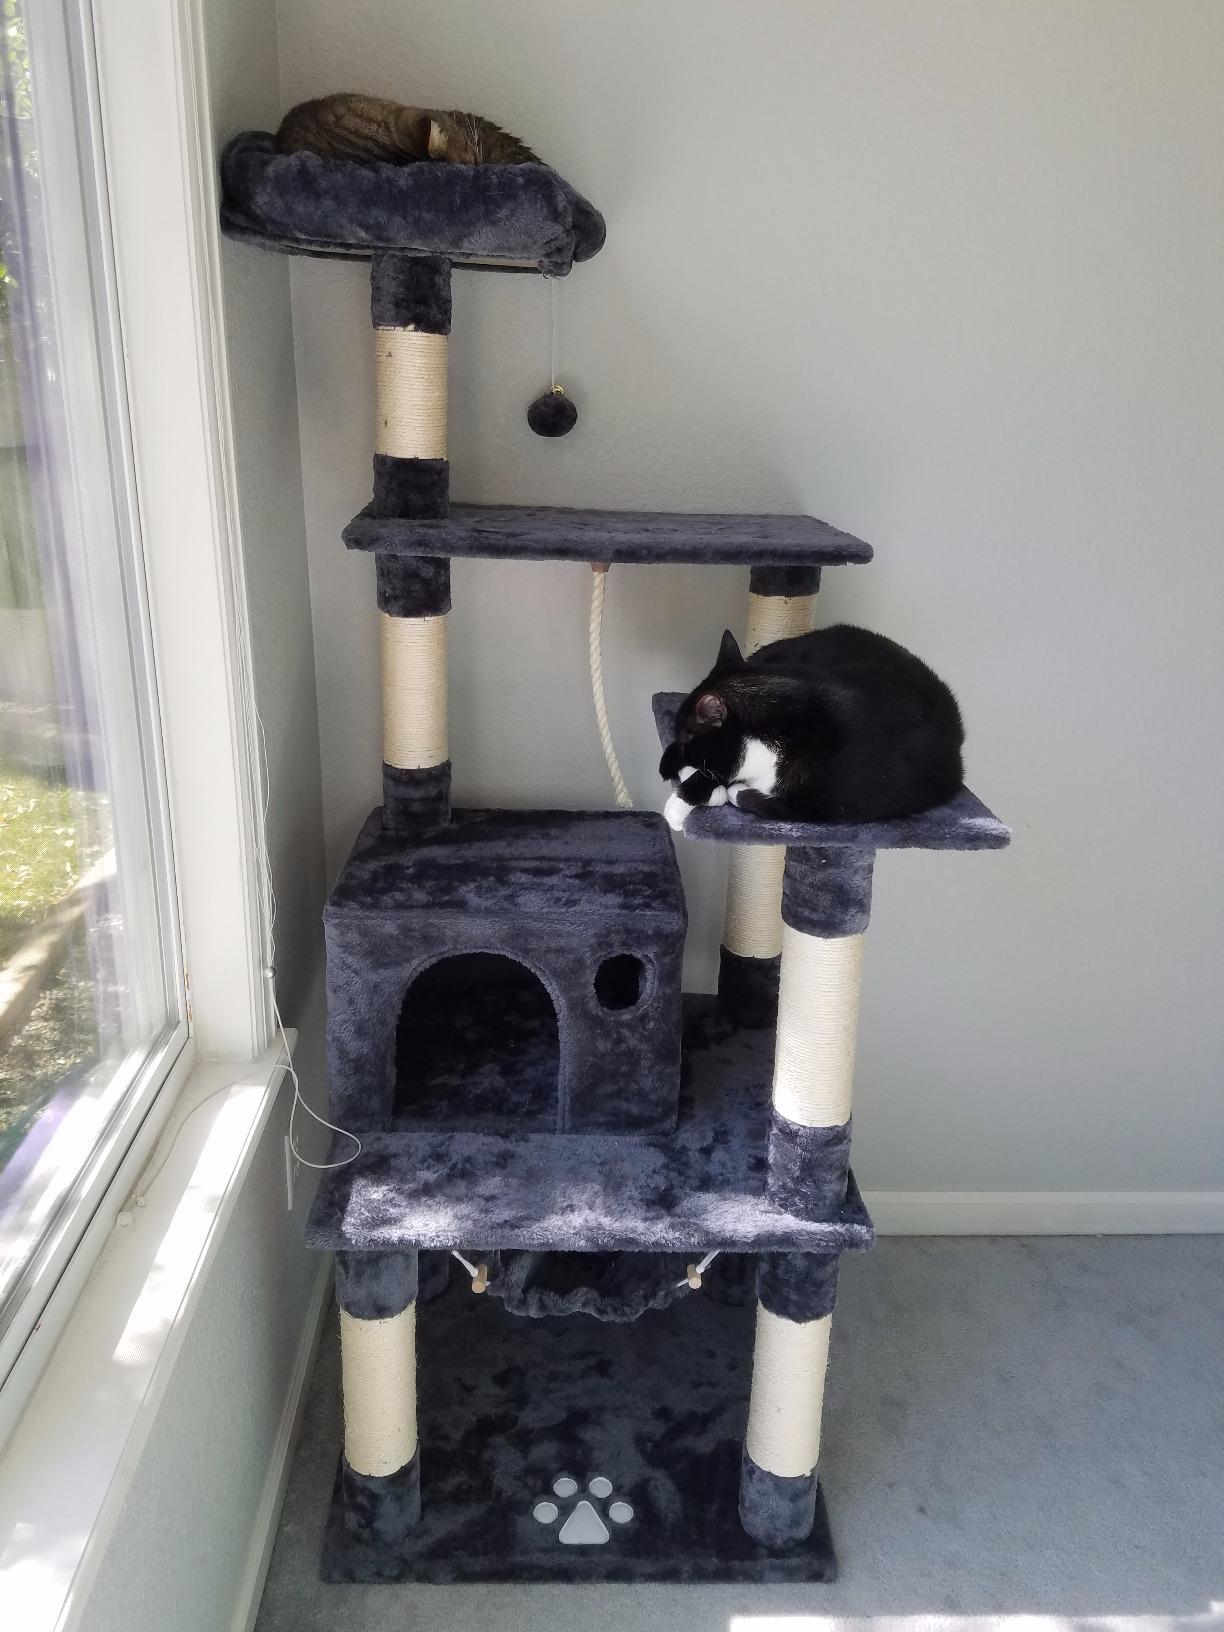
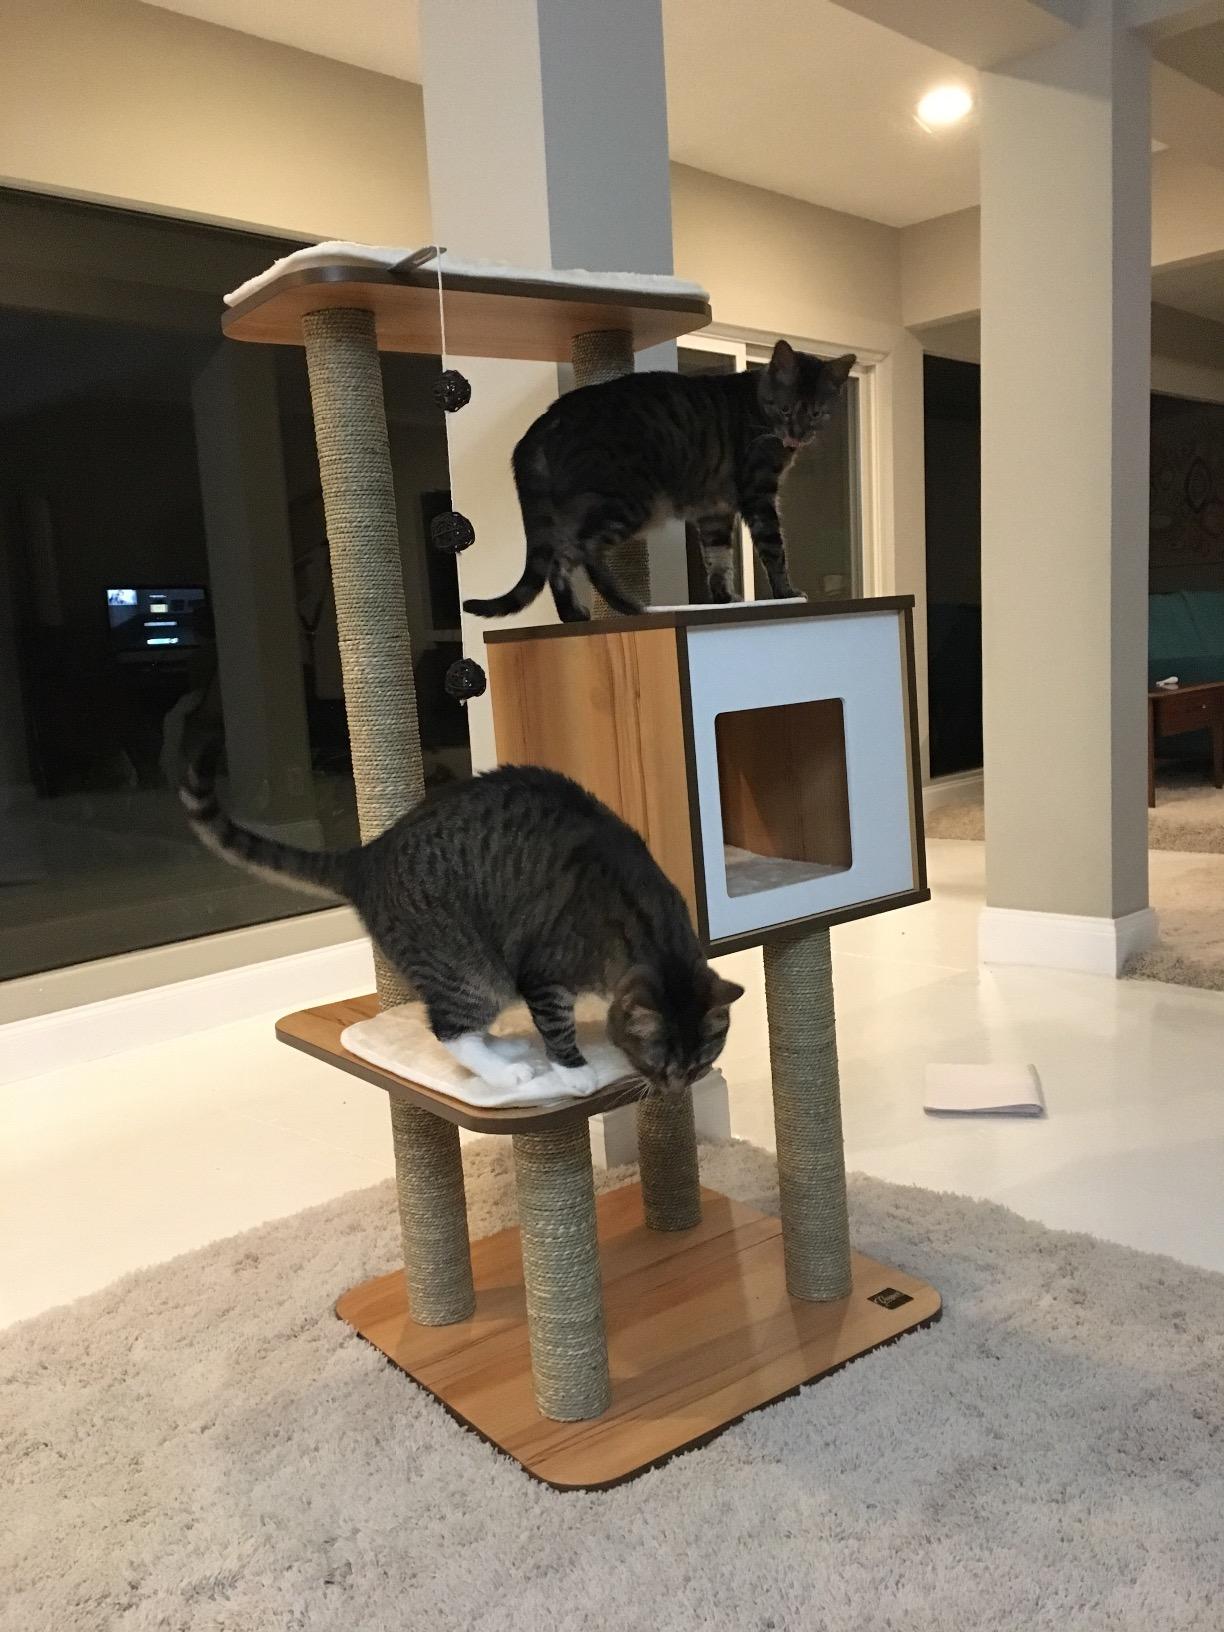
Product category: items_cat tree
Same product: no